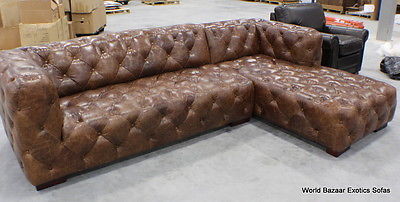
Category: sofa